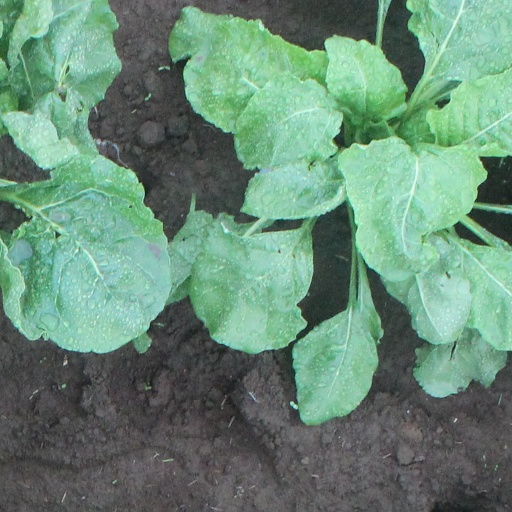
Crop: sugar beet